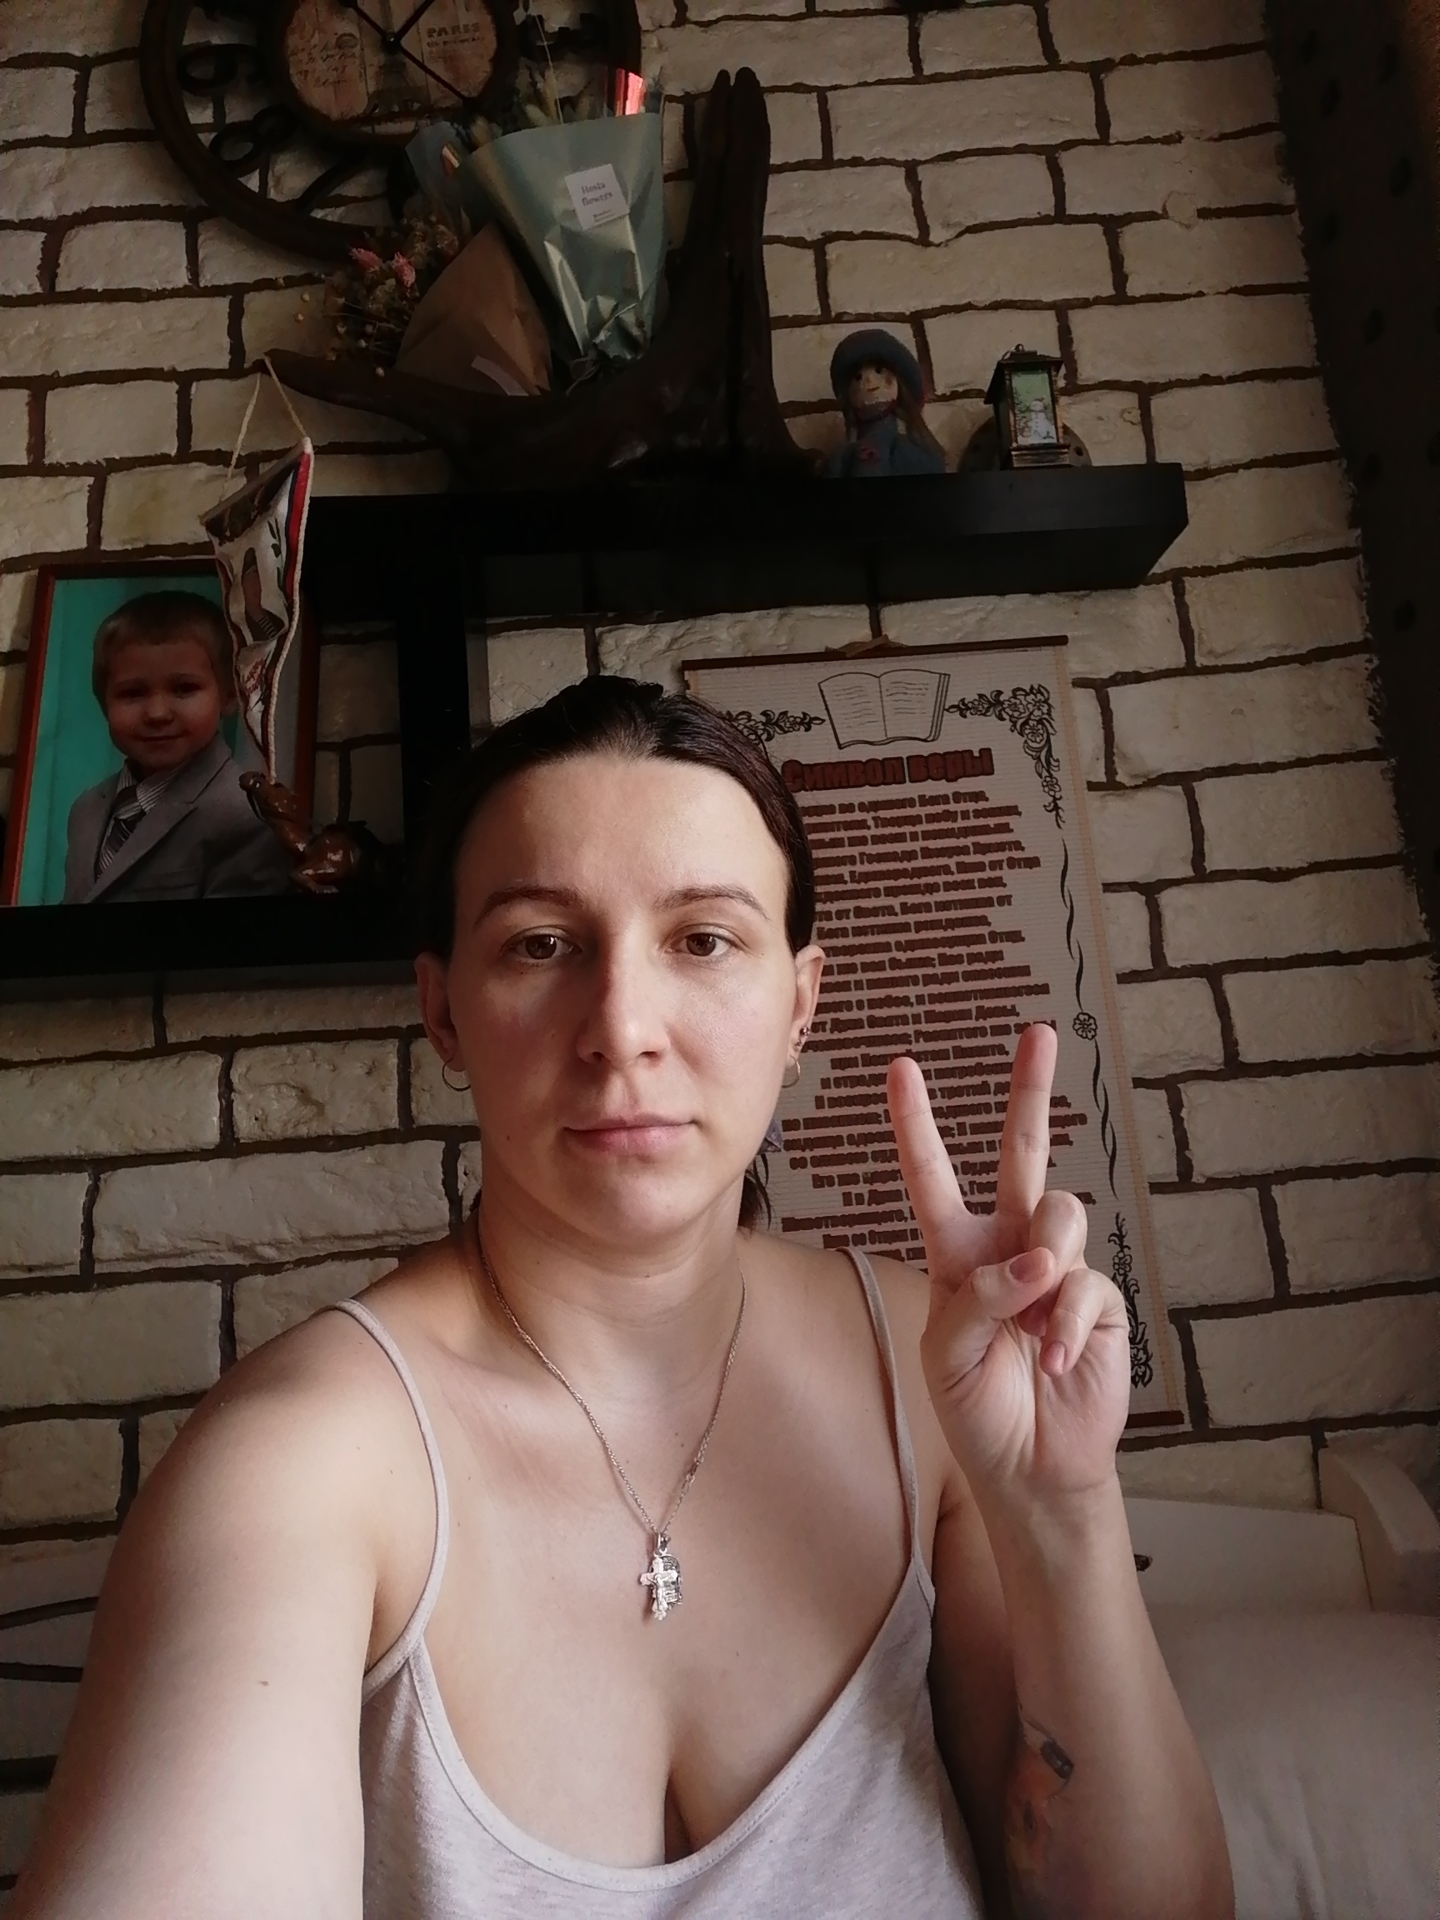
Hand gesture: peace